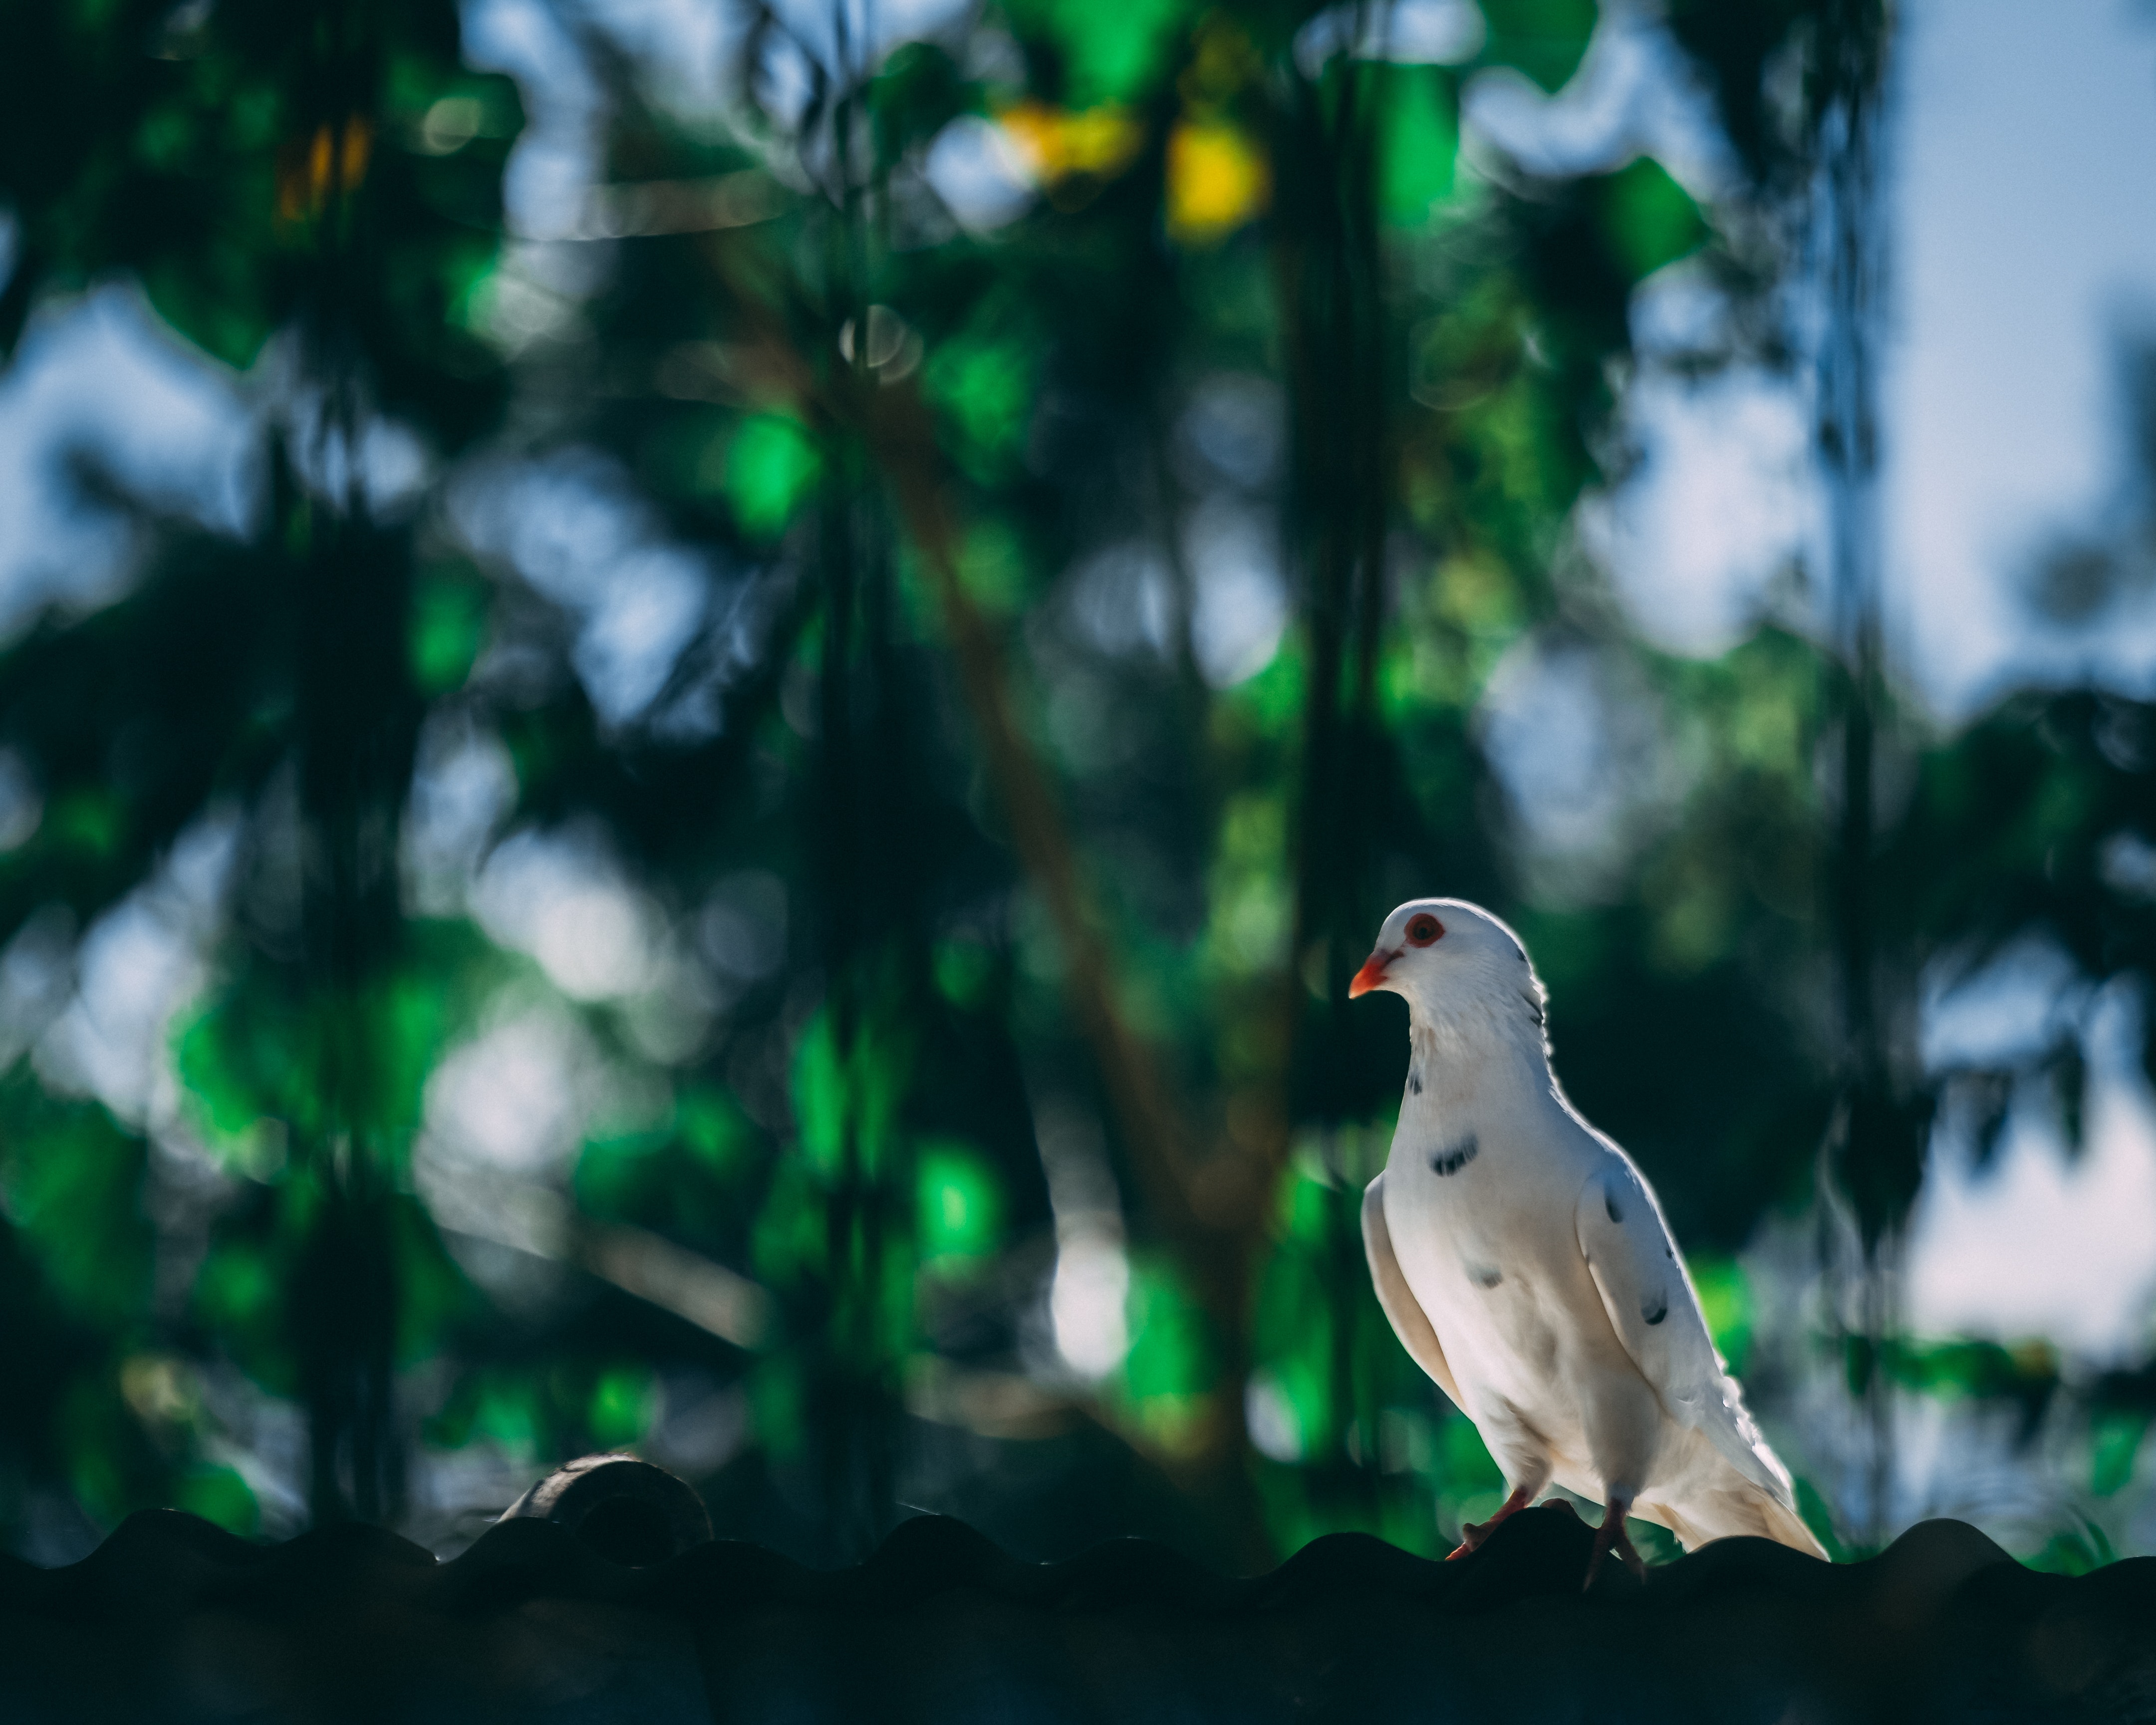
bird, green, nature, beak, pigeons and doves, wildlife, sky, adaptation, morning, branch, tree, organism, leaf, plant, photography, sunlight, perching bird, feather, twig, wing